Fort Geldria

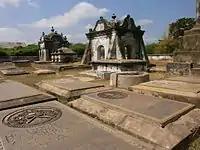
Dutch cemetery in Pulicat

The fort was built on the shores of Pulicat Lake, which provides access to the Bay of Bengal and the Coromandel Coast, an important area for trade and a scene of rivalry between the colonial powers of the Dutch, the Portuguese, and the British. A Portuguese fort had existed previously on the spot, and Fort Geldria was built on its foundations, with the permission of Queen Oboyama, wife of Vijayanagara Emperor Venkatapati Raya, based in Chandragiri Fort, who was supposed to contribute financially and become part-owner. This process, however, proved too slow for the Dutch, and they decided to finance and build it themselves. Local tradition holds that a Dutch ship, stranded in 1606, found aid among a group of expatriate Muslims, and thus began a trade partnership.